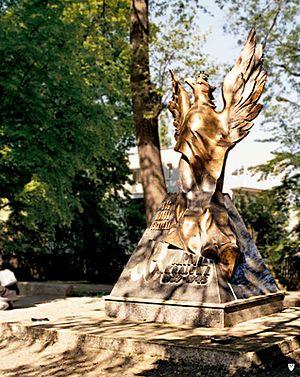
Sopot est une ville de Pologne d'environ 40 000 habitants qui constitue avec Gdańsk et Gdynia une vaste conurbation portuaire connue sous le nom de Tricité.
Les « soldats maudits » est le nom attribué à certains mouvements de résistance polonaise qui se formèrent vers la fin de la Seconde Guerre mondiale et après. Créés par quelques membres de l'État polonais clandestin, ces organisations clandestines continuèrent leur lutte armée contre le gouvernement stalinien de Pologne dans les années cinquante. Les actes de guérilla inclurent un déploiement d'attaques militaires lancées contre les nouvelles prisons communistes ainsi que contre les bureaux du ministère de la Sécurité publique, les lieux de détention pour prisonniers politiques, et les camps de concentration disséminés à travers le pays.